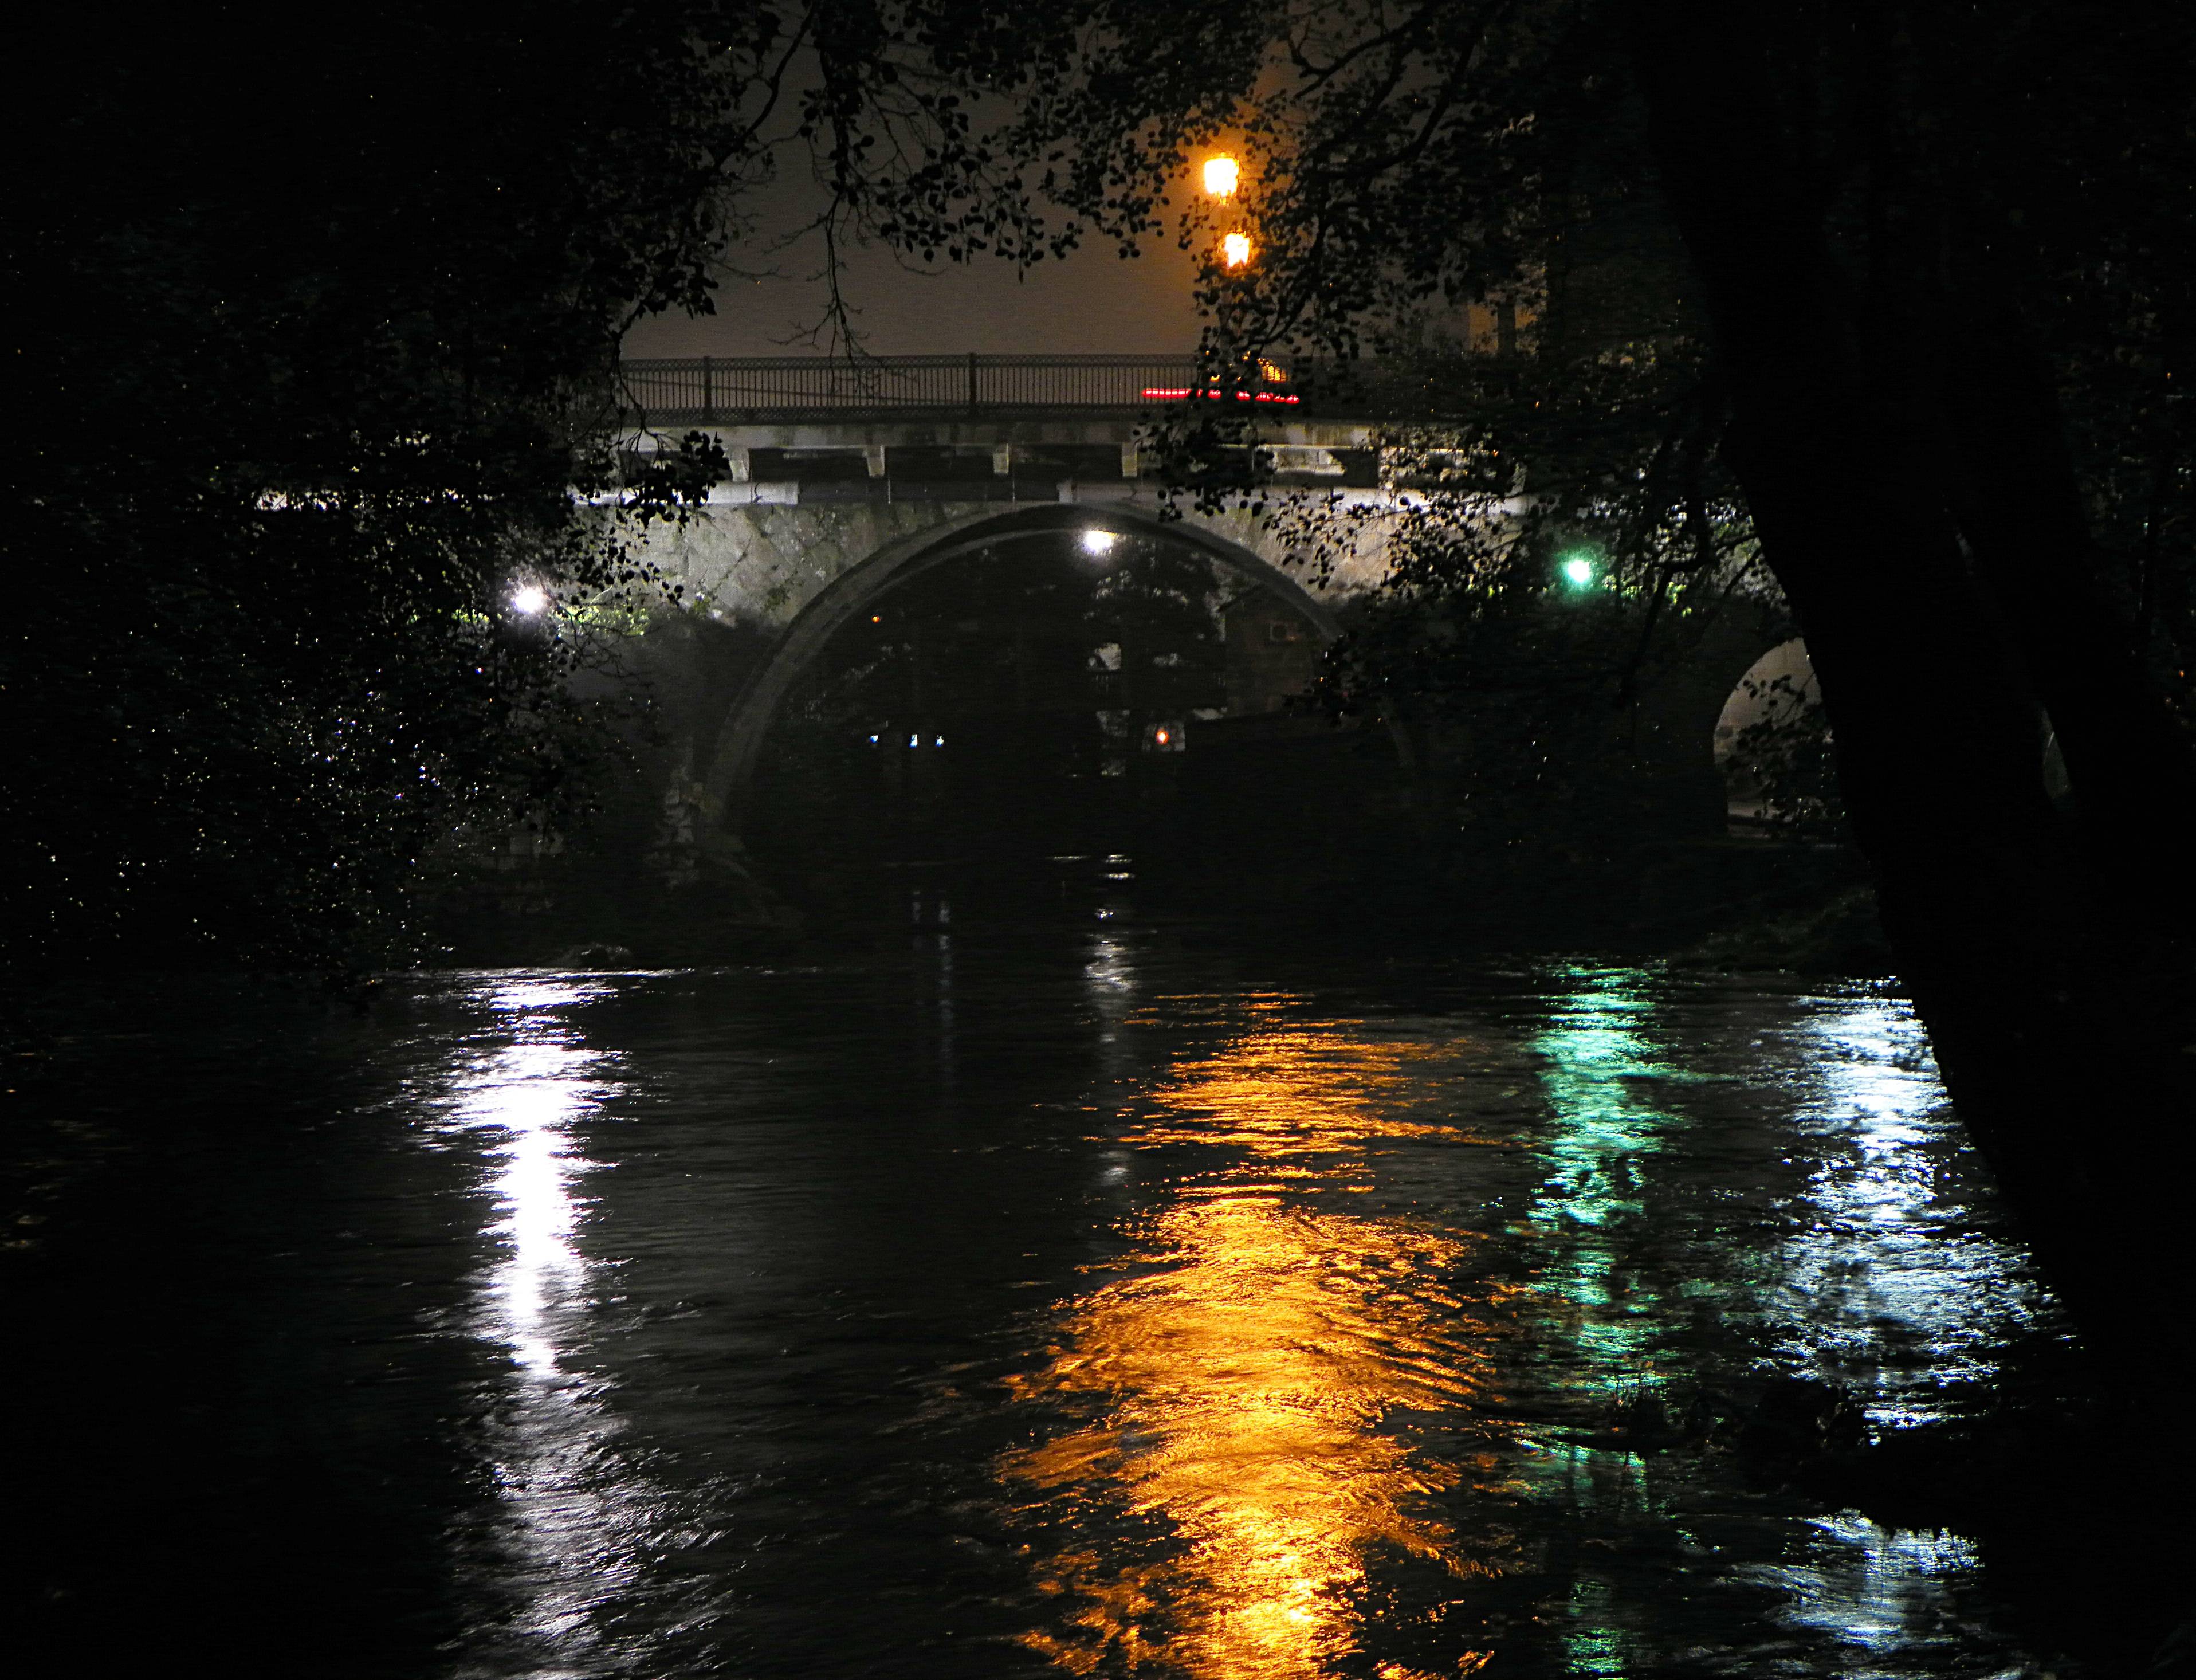
landscape, water, light, night, sunlight, morning, river, dusk, evening, reflection, darkness, waterway, spain, galicia, pontevedra, espana, ggl1, pontecaldelas, atmospheric phenomenon